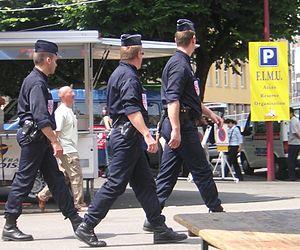
3 CRS